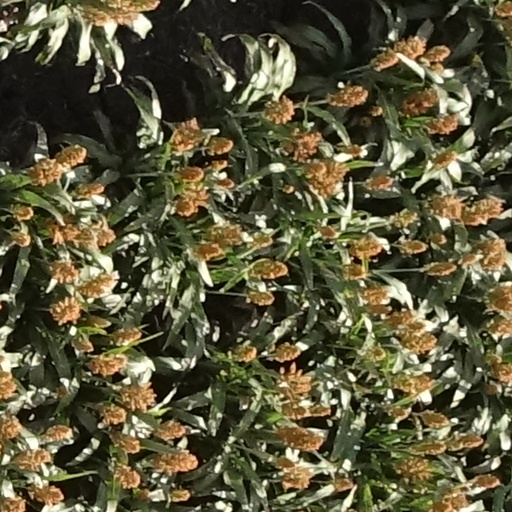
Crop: sorghum